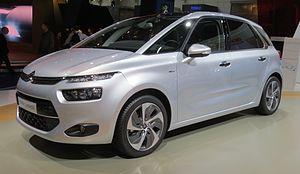
La plate-forme PSA EMP2 est une plate-forme conçue par le Groupe PSA. Il s'agit d'une plate-forme modulaire, utilisée donc par de nombreux modèles du groupe, mais également par certains modèles de ses partenaires : Opel/Vauxhall et Toyota. Cette plate-forme a été développée pour les véhicules des segments C et D. Elle remplace ainsi simultanément les plate-formes PF2 et PF3 à partir de 2013.